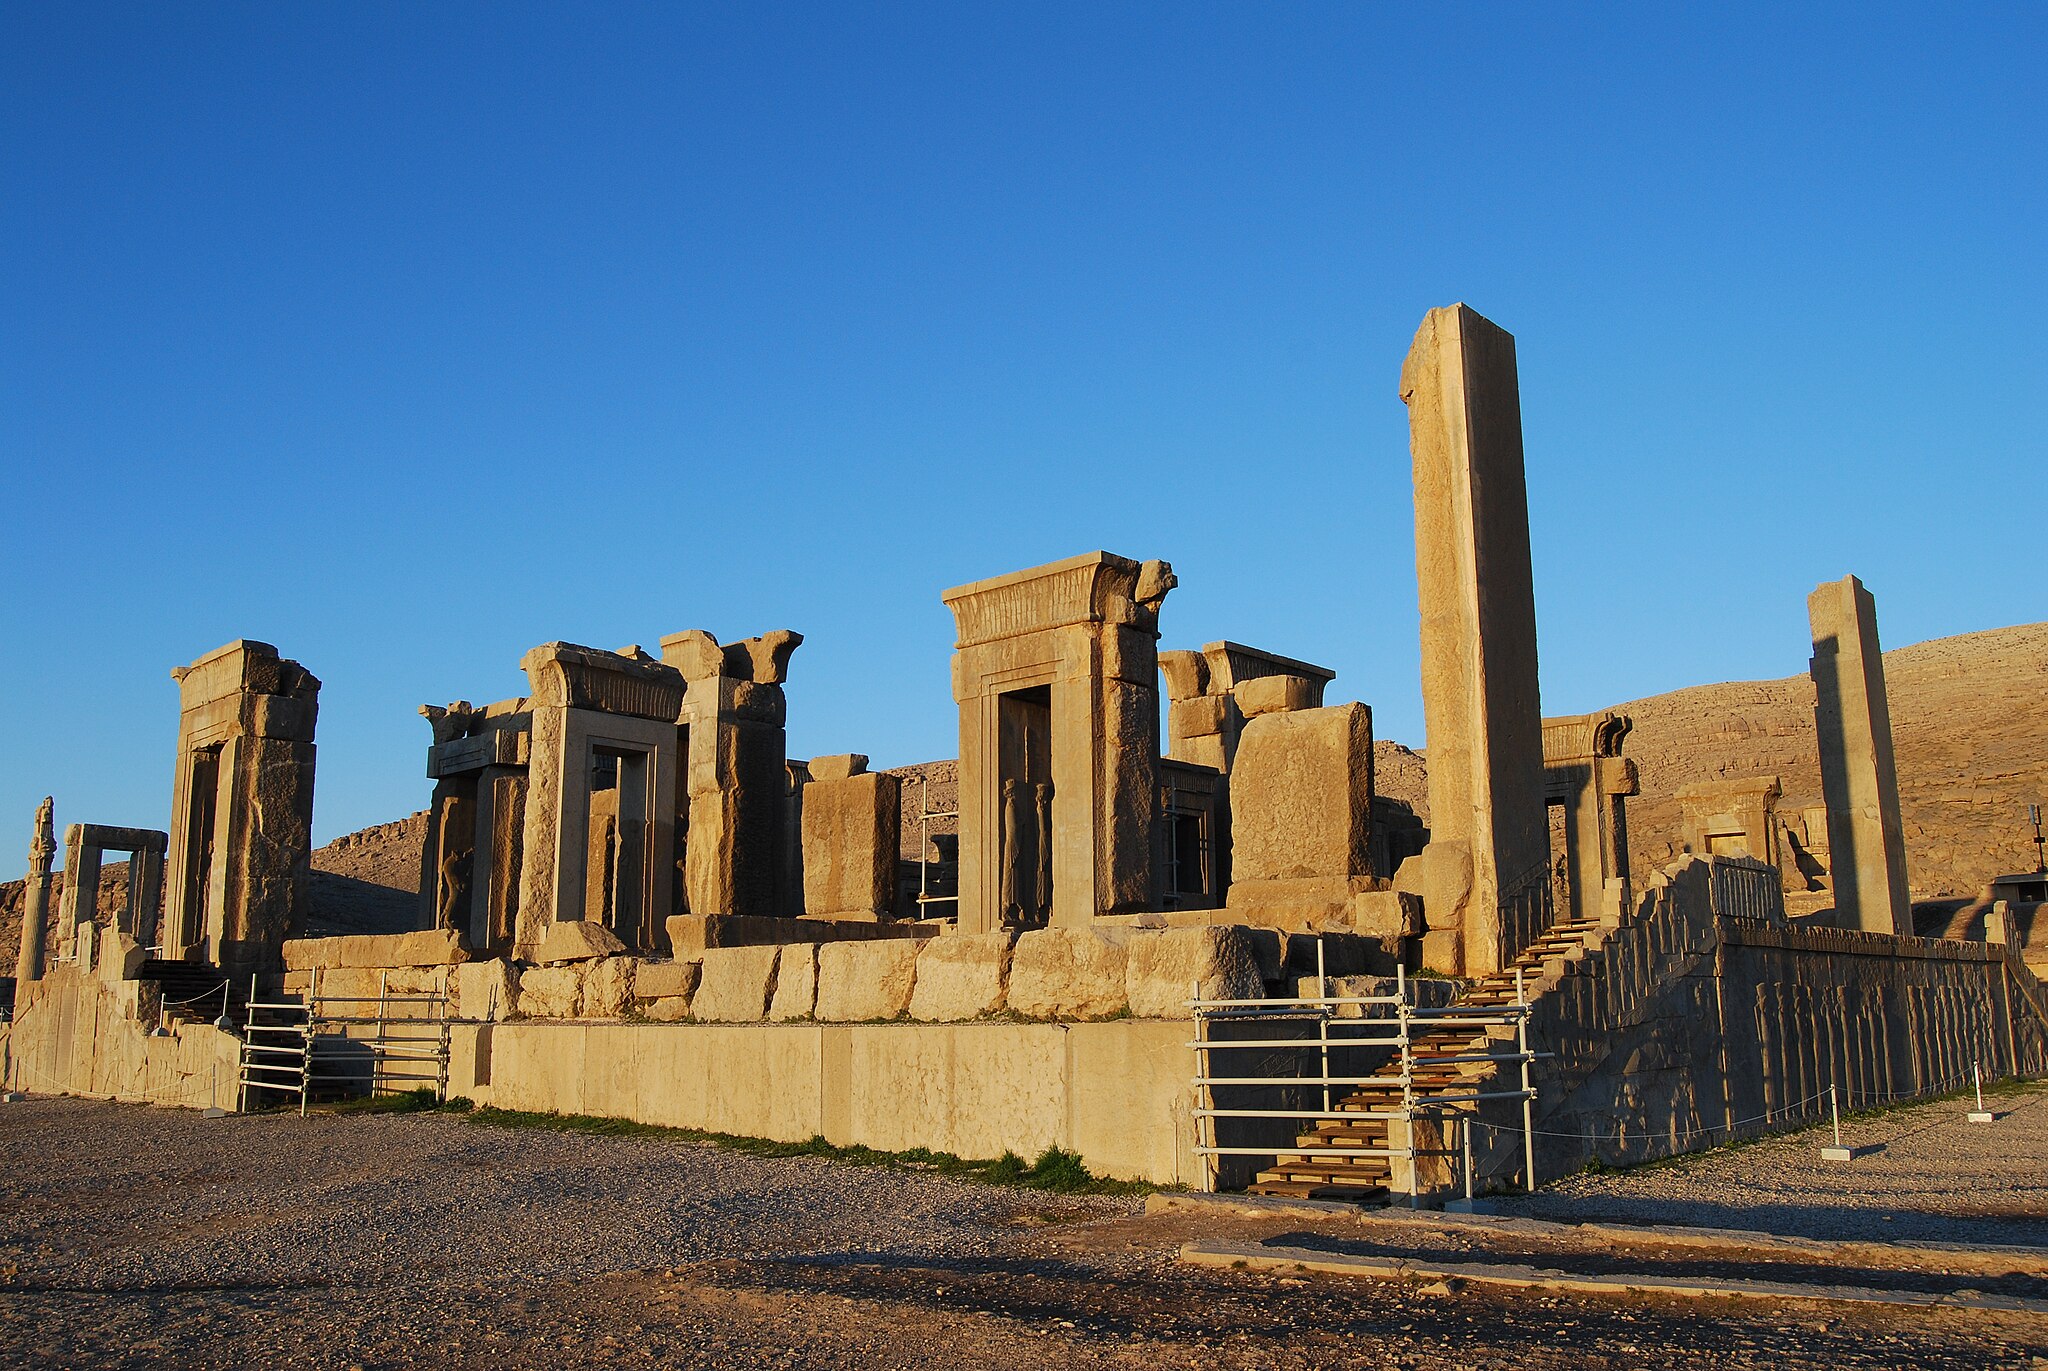
Title: Persepolis - panoramio - CyberCop (2)
Description: Persepolis
Date: Taken on 2 February 2009
Categories: Palace of Darius I in Persepolis, Panoramio files uploaded by Panoramio upload bot, Panoramio images reviewed by trusted users, Photos from Panoramio, Iran photographs taken on 2009-02-02, Files with coordinates missing SDC location of creation, 2009 in Persepolis